Sisters at Heart

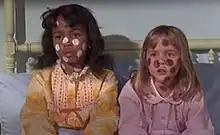
Lisa ("left") and Tabitha ("right"); shown after Tabitha has cast an awry spell to mix both girls' race in response to bigotry endured by other children

"Sisters at Heart" is the thirteenth episode of the seventh season, and 213th episode overall, of the American Broadcasting Company (ABC) fantasy television sitcom "Bewitched". This Christmas episode aired on ABC on December 24, 1970, and again the following December.